Turks in France

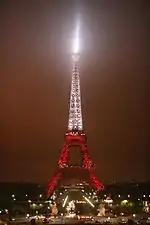
The Eiffel Tower in Paris wearing the colours of the Turkish flag during the "Saison de la Turquie en France"

The majority of Turks are mainly concentrated in eastern France. There is a strong Turkish presence in Île-de-France (especially in Paris), Nord-Pas-de-Calais (mainly in the cities of Calais, Lille, and Roubaix), Rhône-Alpes (especially in Lyon), Alsace (mainly in Strasbourg) and Lorraine. There is also a large community in Marseille.